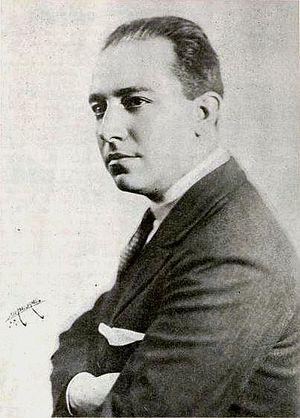
George Archainbaud, né Georges Eugène Louis Marie Archainbaud le 7 mai 1890 à Paris 10ᵉ et mort le 20 février 1959 à Beverly Hills, est un réalisateur et scénariste franco-américain.